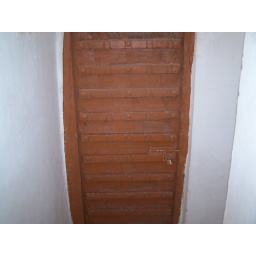
An old door in an older house in Tareem.